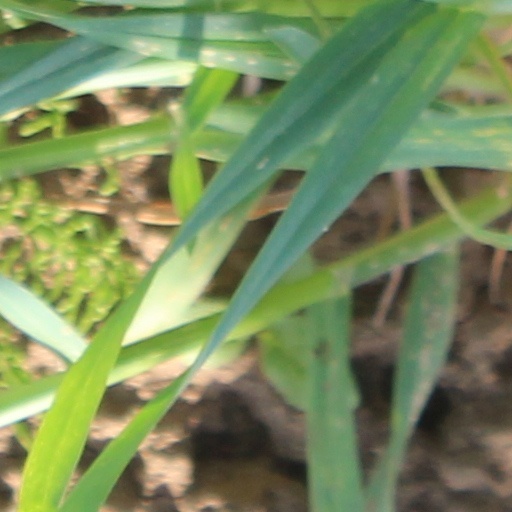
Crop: wheat